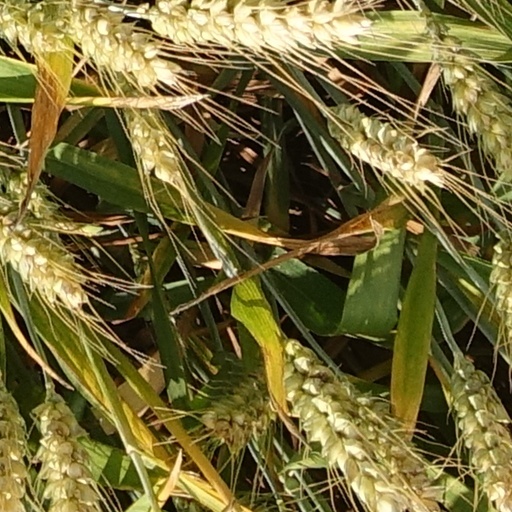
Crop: wheat